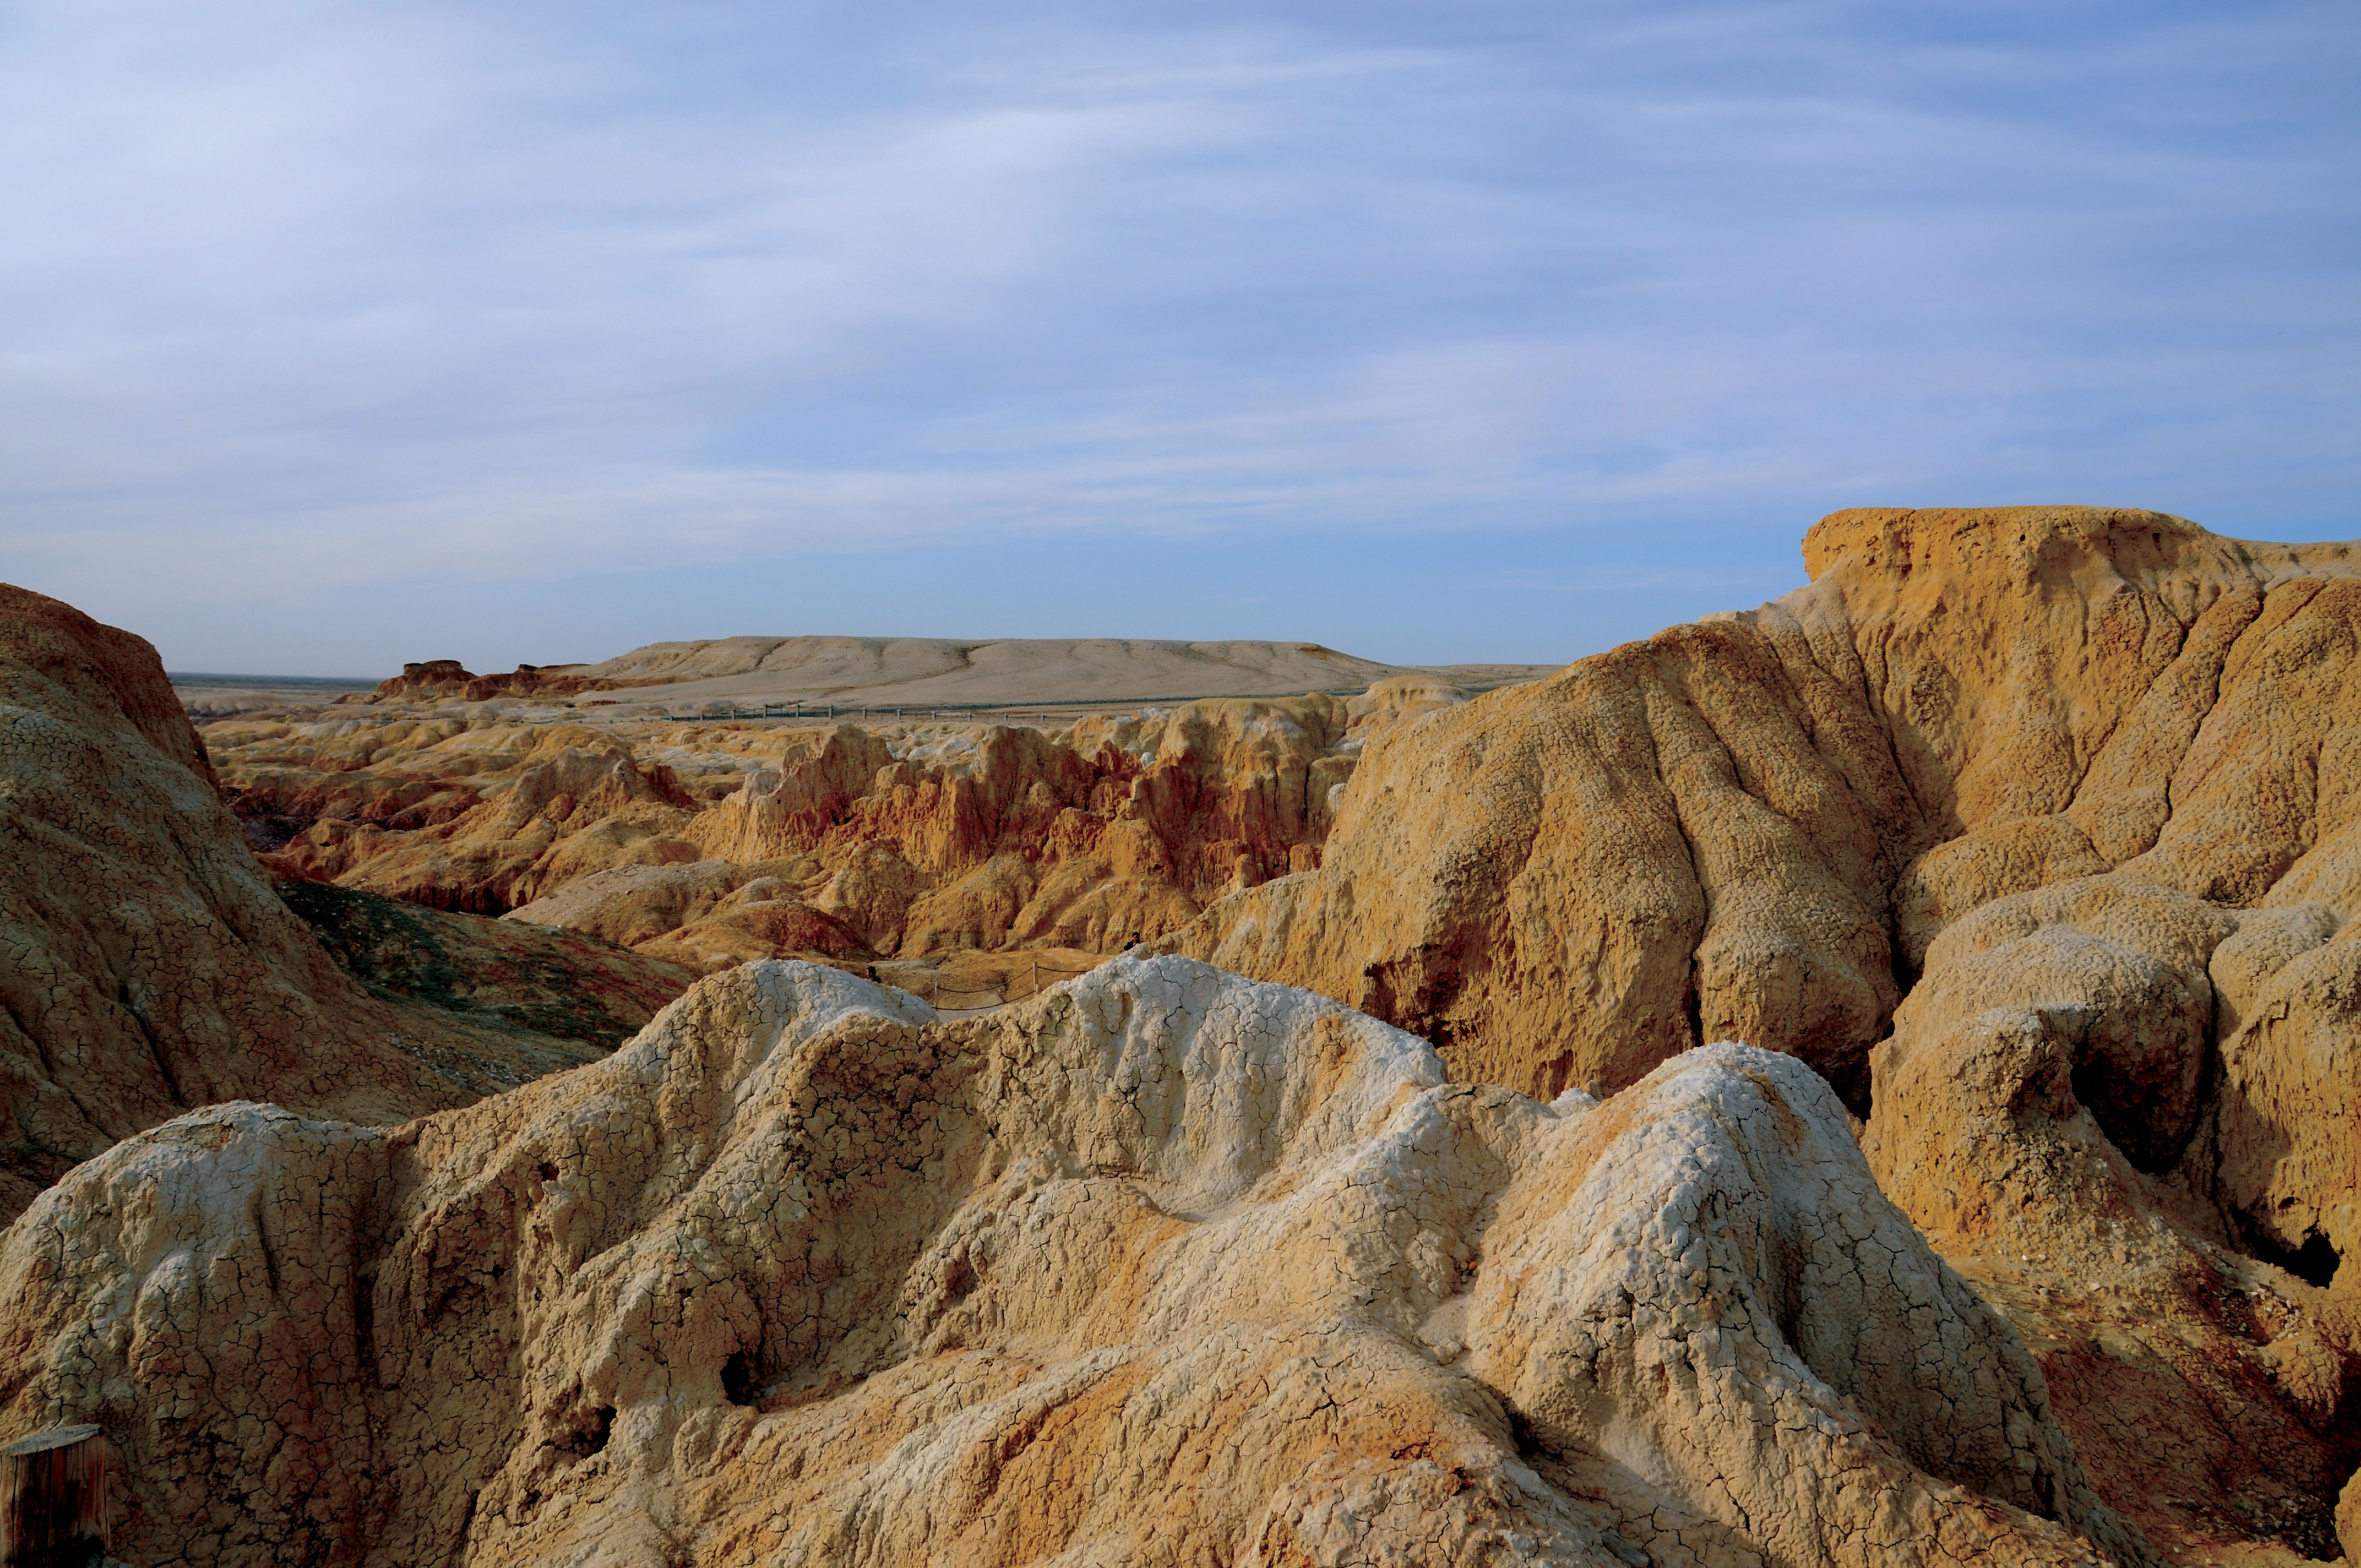
landscape, rock, wilderness, mountain, valley, formation, cliff, soil, canyon, terrain, national park, material, geology, badlands, plateau, china, khaki, wadi, the scenery, landform, in xinjiang, geographical feature, colorful hill